Friday the 13th (1980 film)

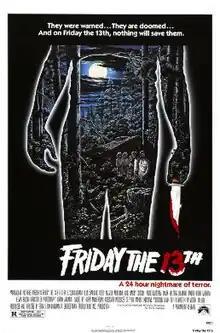
Theatrical release poster by Alex Ebel

Friday the 13th is a 1980 American slasher film produced and directed by Sean S. Cunningham, written by Victor Miller, and starring Betsy Palmer, Adrienne King, Harry Crosby, Laurie Bartram, Mark Nelson, Jeannine Taylor, Robbi Morgan, and Kevin Bacon. The plot follows a group of teenage camp counselors who are murdered one by one by an unknown killer while they are attempting to reopen an abandoned summer camp with a tragic past.